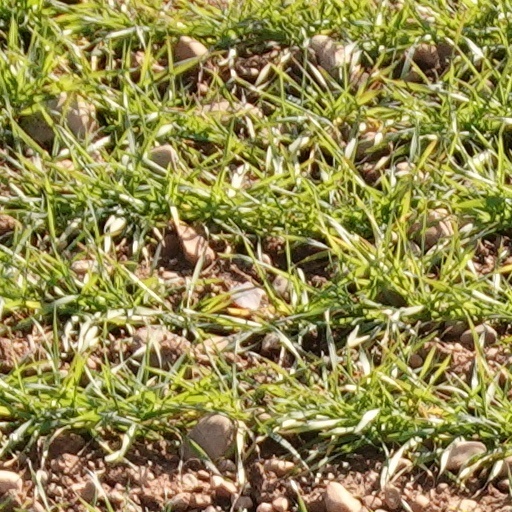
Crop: wheat